V. O. Chidambaram Pillai

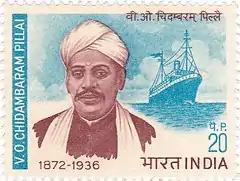
Chidambaram Pillai on a 1972 stamp of India

Posthumously, Chidambaram is known by the titles "Kappalottiya Thamizhan" ("the Tamizhan who drove the ship") and "Chekkiluththa Chemmal" ("a great man who pulled the oil press in jail for the sake of his people"). His ship is situated near Marina Beach. The Indian Posts & Telegraphs department of India issued a special postage stamp on 5 September 1972, on the occasion of his birth centenary.